Candeleros Formation

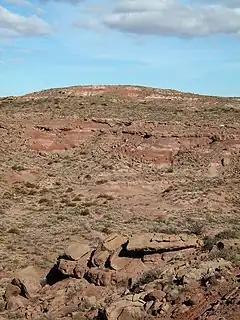
Candeleros Formation near Cerro El Vagon, Neuquen, Argentina

The Candeleros Formation is a geologic formation that crops out in the Río Negro, Neuquén, and Mendoza provinces of northern Patagonia, Argentina. It is the oldest formation in the Neuquén Group and belongs to the Rio Limay Subgroup. Formerly that subgroup was treated as a formation, and the Candeleros Formation was known as the Candeleros Member.